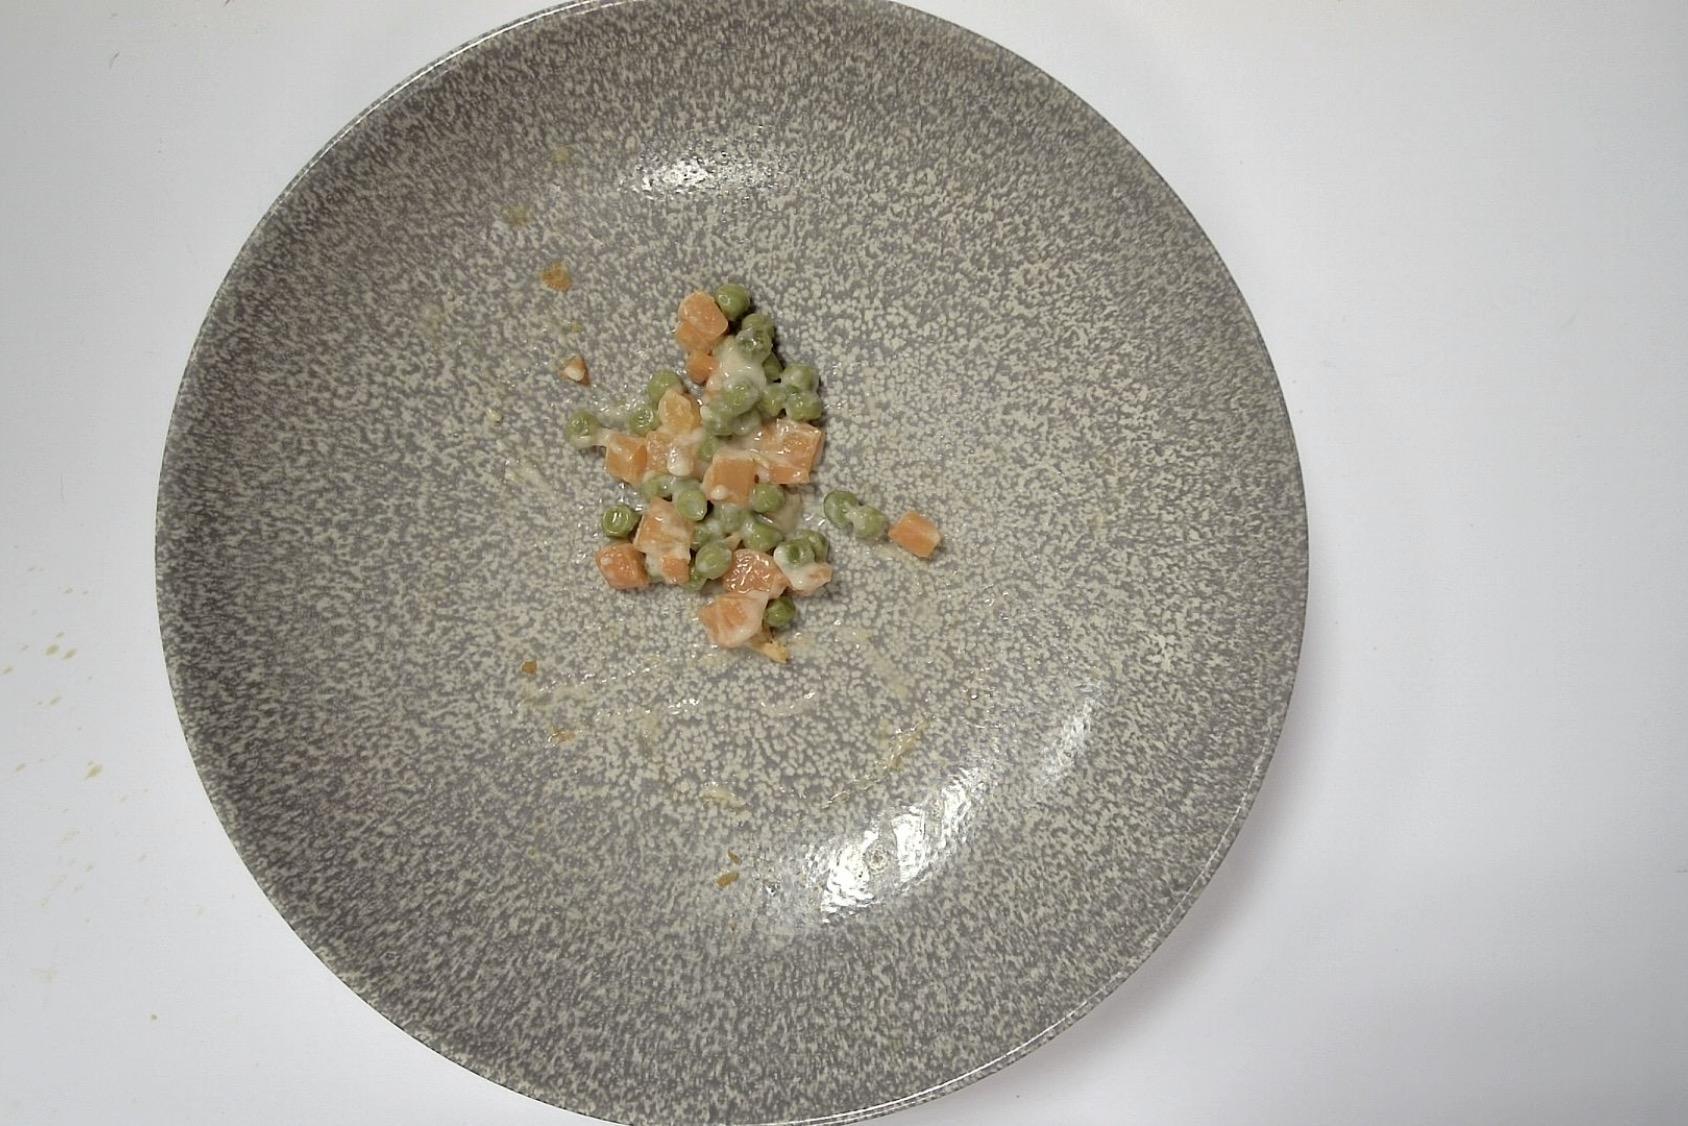
Gericht: Hühnerfrikassee mit Erbsen, Karotten und Reis
Portionsgröße: Normale Portion
Zutaten: Reis, Pflanzencreme, Möhre, Erbsen, Helle Sauce , Hähnchenstreifen
Gewicht vorher: 358 g
Kalorien vorher: 394,19 kcal
Gewicht nachher: 334 g
Kalorien nachher: 367,764 kcal